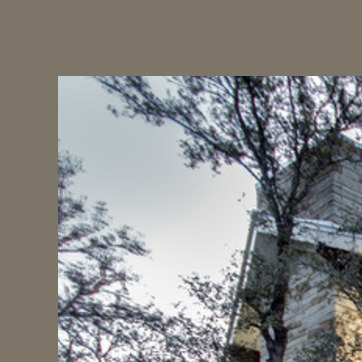
Material: sky